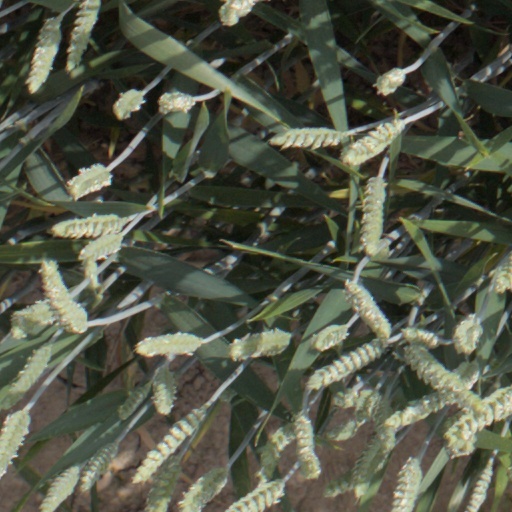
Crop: wheat